X-League Indoor Football

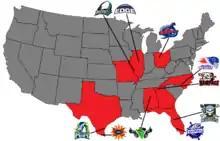
Map of X-League Teams

The Florida Marine Raiders, Georgia Rampage, and St. Louis Attack originated the X-League after leaving the UIFL. The first expansion team in the X-League was the Pennsylvania Steam who moved to Savannah, Georgia and became the Savannah Steam. The next expansion team was the Georgia Stealth who ended up folding before the season started. The 6th X-League franchise was the Alabama Outlawz from Birmingham, Alabama. On July 31, 2014 the Cape Fear Heroes of Fayetteville, N.C. announced that they were leaving the AIF to join the X-League for the 2015 Season. On August 7, 2014 the Corpus Christi Fury and Florida Tarpons jointly announced that they would leave the UIFL to join the X-League. The Rio Grande Valley Sol of Hidalgo, Texas announced they would move from the Lone Star Football League to the X-League on August 27, 2014. The Marion Blue Racers decided to move to the X-League from the CIFL for the 2015 season. On October 15, 2014 the Bloomington Edge moved to the X-League from the CPIFL making them the 10th team in the league. The Steam left in December, 2014 to join American Indoor Football. On June 16, 2015, the New Mexico Stars joined after a year of hiatus. On August 19, the Edge left to join the Champions Indoor Football. On August 23, the Cape Fear Heroes announced they were joining the Indoor Football Alliance. The same day the Marion Blue Racers announced they would also join the Alliance, later canceling those plans and joining AIF.